Granvin

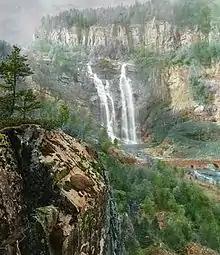
View of the Skjervefossen

The municipality was situated along both sides of the Granvin Fjord (a small arm off of the main Hardangerfjorden) and the valley extending inland from the end of the fjord, in the region of Hardanger. The large lake Granvinsvatnet lies right in the center of the valley, just north of the village of Eide. On both sides of the fjord and valley, there are high mountains. Espeland Falls is located in the Espelandsdalen valley near the border with Ulvik. The Skjervefossen waterfall is also located in Granvin.